Vilhelm Hammershøi

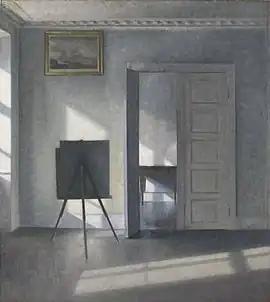
"Interior with an Easel, Bredgade 25" (1912)

Hammershøi's wife often appears in his interiors, and like many of his figures, is usually depicted from behind "as if absorbed in something that the viewer cannot share". Ida is also the model in many similar works by her brother, Peter Ilsted. Hammershøi and Peter were lifelong friends, business partners, and colleagues. The Metropolitan Museum of Art held an exhibition of their collective works in 2001.